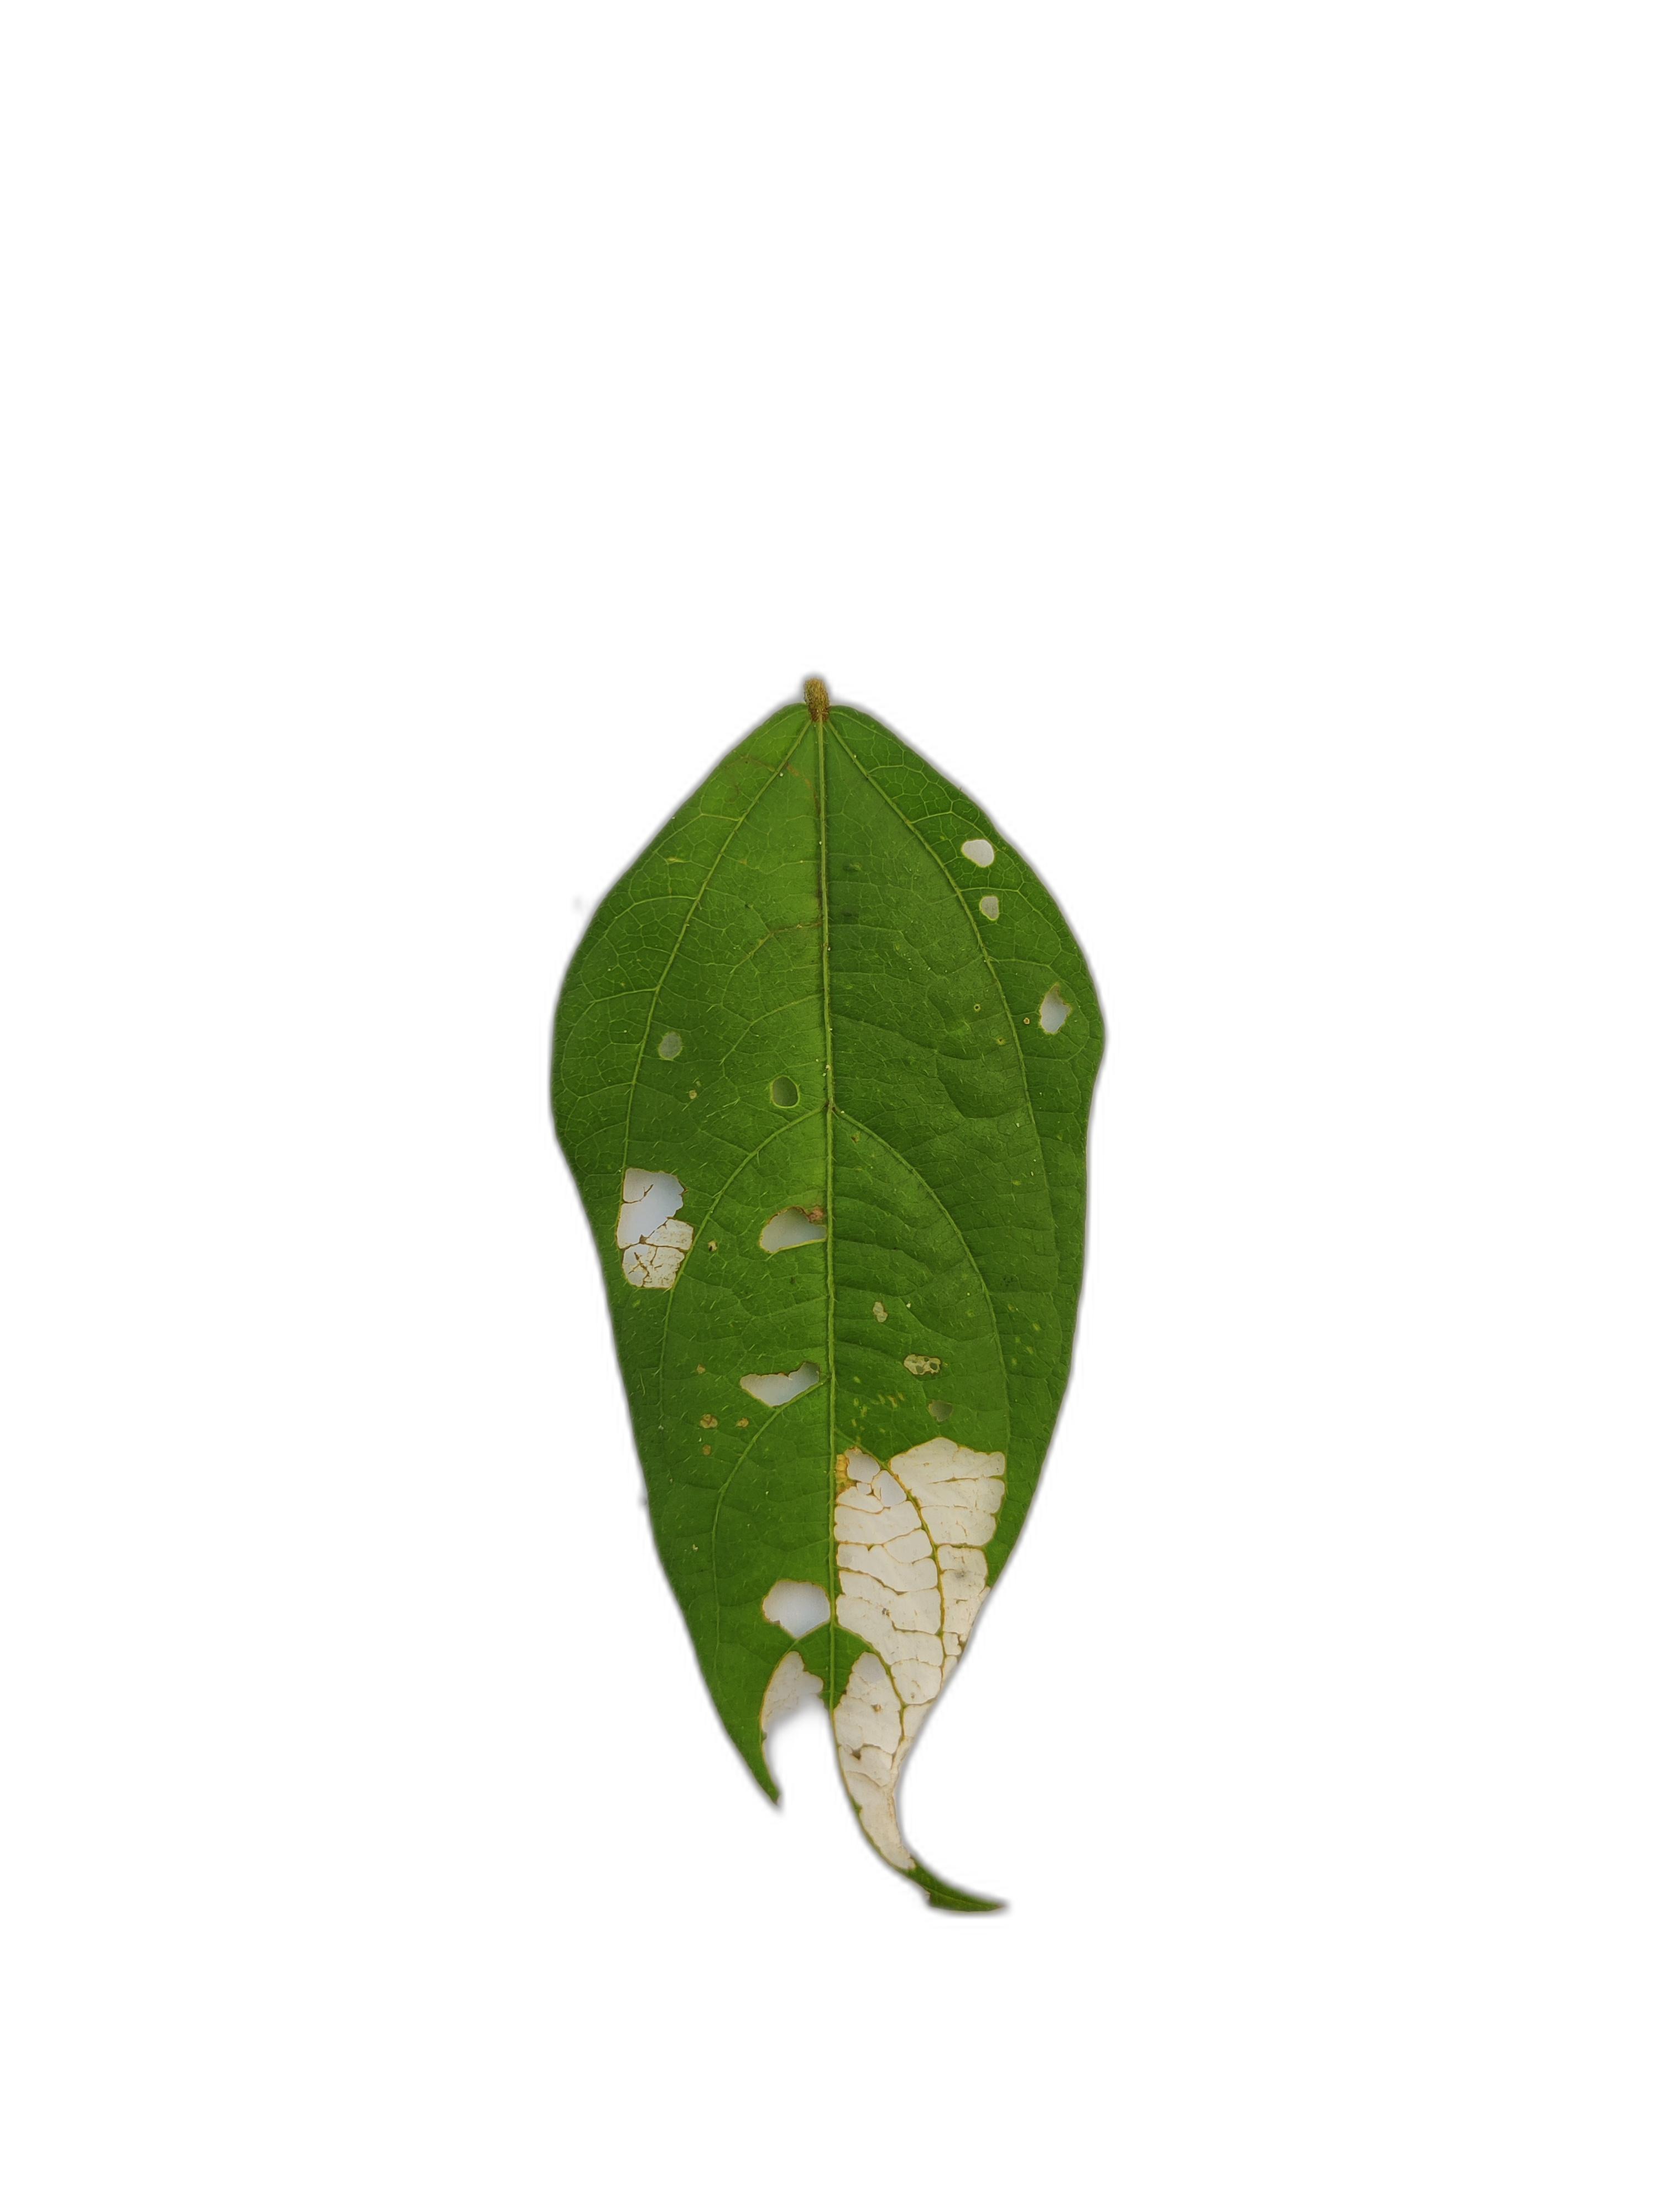
Label: Insect